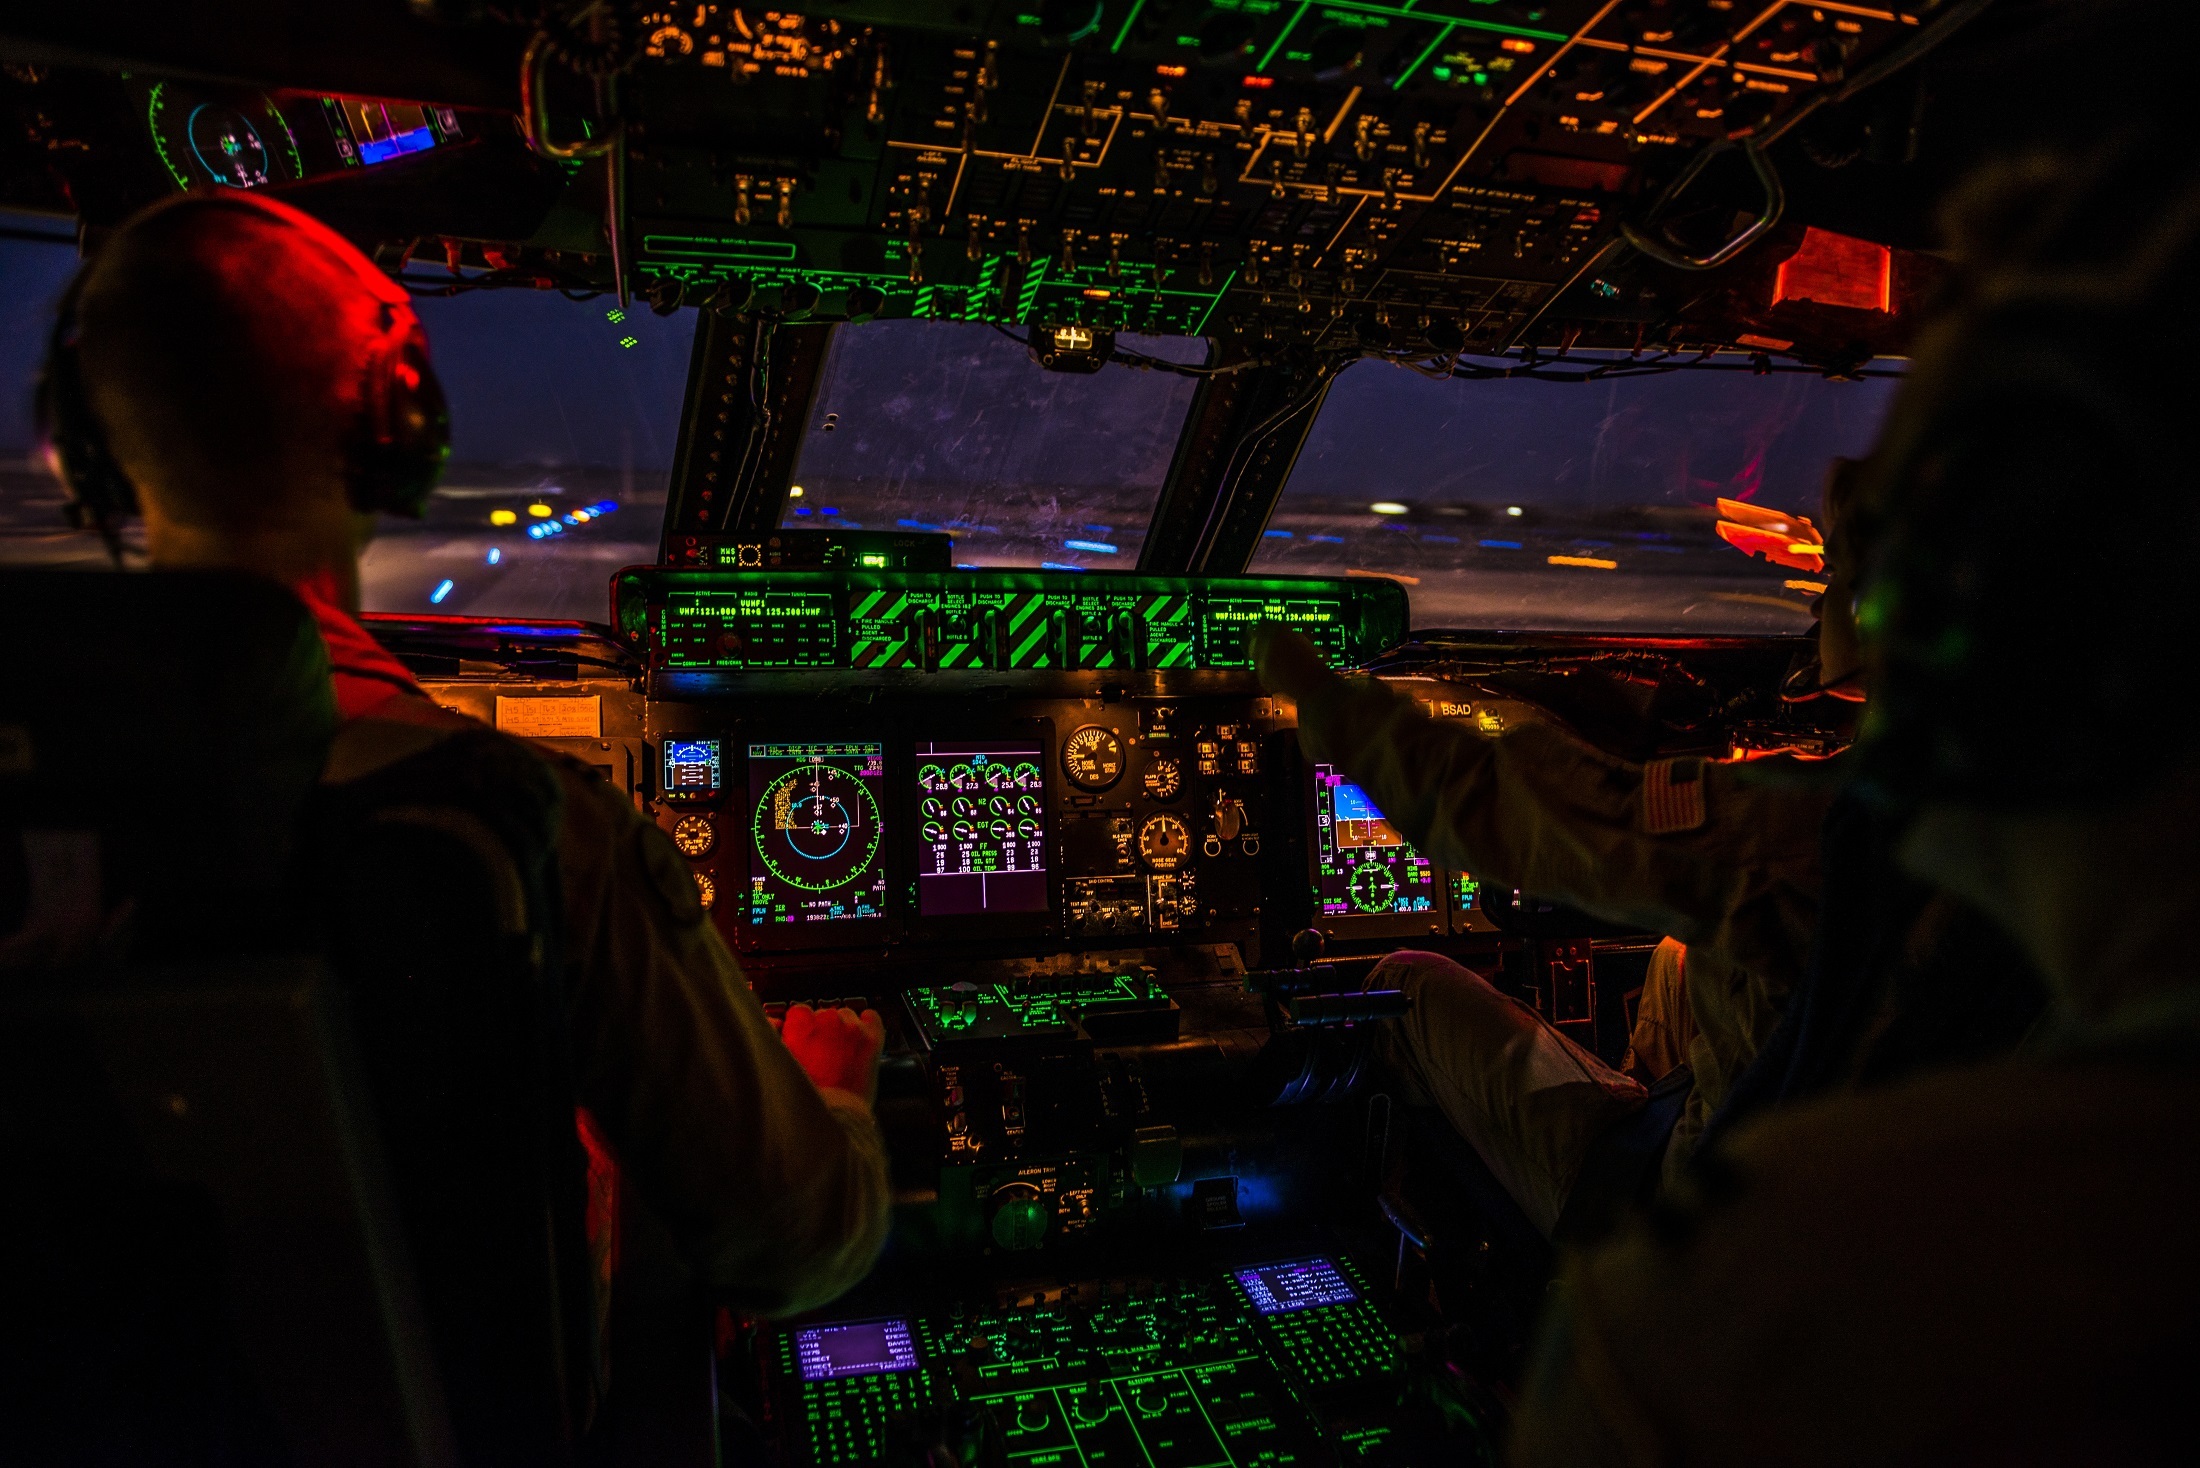
sky, night, flying, airplane, plane, aircraft, military, transportation, aviation, flight, usa, darkness, dashboard, cockpit, lights, cargo, teamwork, c5, crew, controls, pilots, screenshot, nightclub, air force, super galaxy